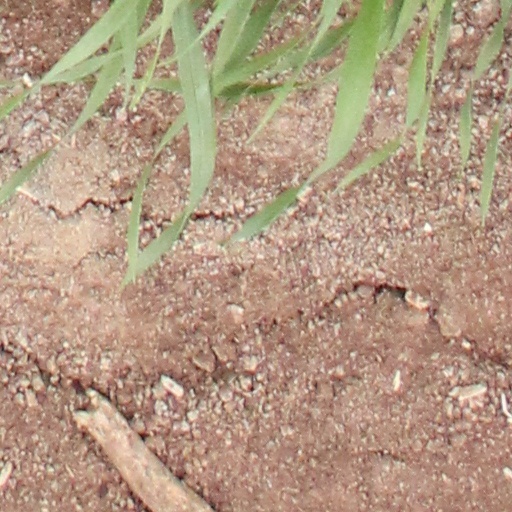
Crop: wheat